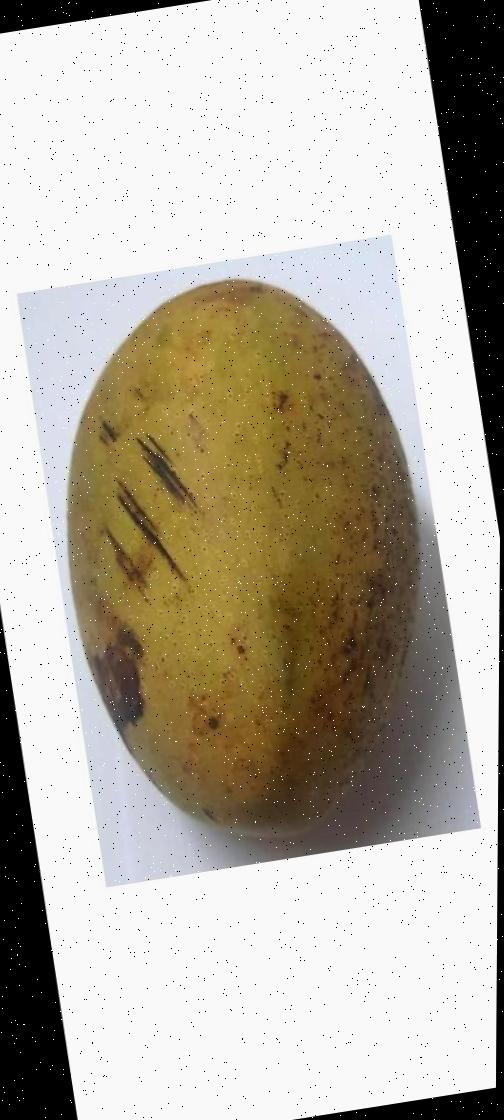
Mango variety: Ashshina Classic